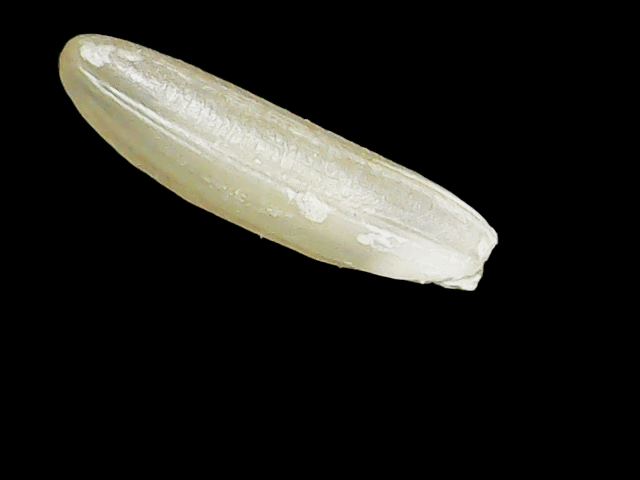
Rice variety: Binadhan16